Charlotte Gainsbourg

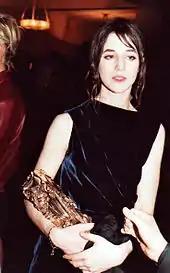
Gainsbourg at the 25th César Awards in 2000

Gainsbourg grew up on film sets, as both of her parents were involved in the film industry. She stated that her mother had pushed her into acting, believing that she wanted to be an actress and encouraging her to make her motion picture debut playing Catherine Deneuve's daughter in the film "Paroles et Musique" (1984).